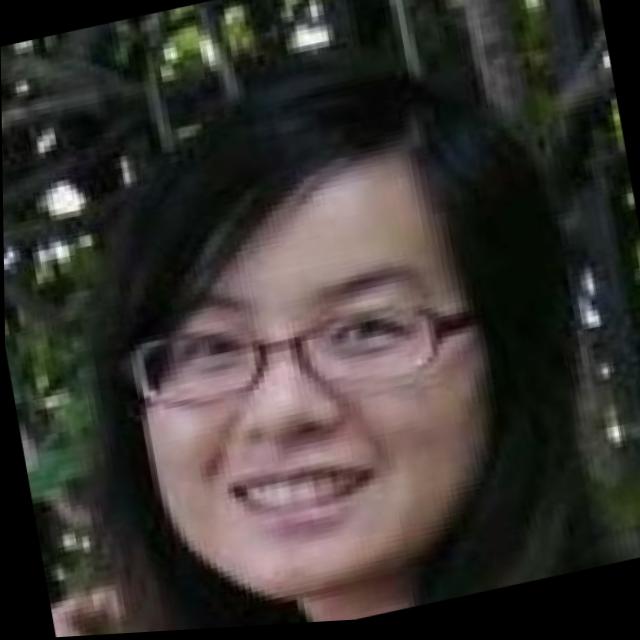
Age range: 21-44